11th Airborne Division

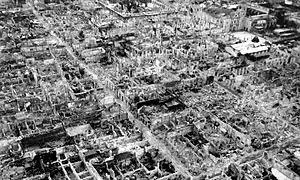
An aerial view of the walled city of Intramuros after the Battle of Manila, May 1945

On 6 December the Japanese tried to disrupt operations on Leyte by conducting two small-scale airborne raids. The first attempted to deploy a small number of Japanese airborne troops to occupy several key American-held airfields at Tacloban and Dulag, but failed when the three aircraft used were either shot-down, crash-landed or destroyed on the ground along with their passengers. The second, larger, raid was carried out by between 29 and 39 transport aircraft supported by fighters; despite heavy losses, the Japanese managed to drop a number of airborne troops around Burauen airfield, where the headquarters of 11th Airborne Division were located. Six L-5 Sentinel reconnaissance aircraft and one C-47 transport were destroyed, but the raiders were eliminated by an "ad hoc" combat group of artillerymen, engineers and support troops led by Swing.